Putri Ayu Silaen

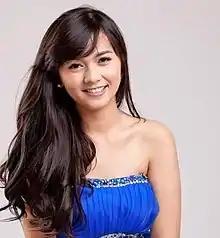
Putri Ayu Silaen

Putri Ayu Silaen (born 24 May 1997), commonly known as Putri Ayu, is an Indonesian Soprano singer who previously dabbled in the pop genre.